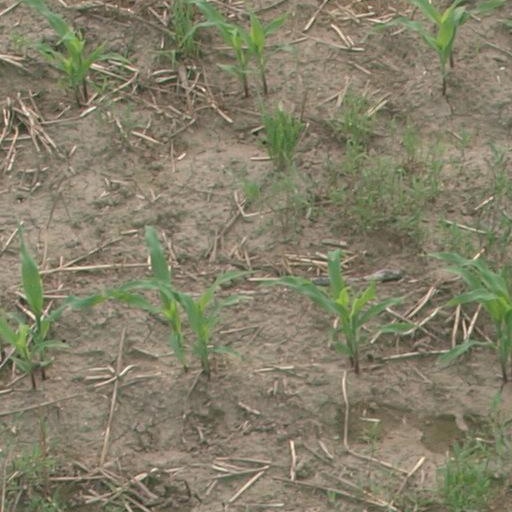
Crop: maize; corn